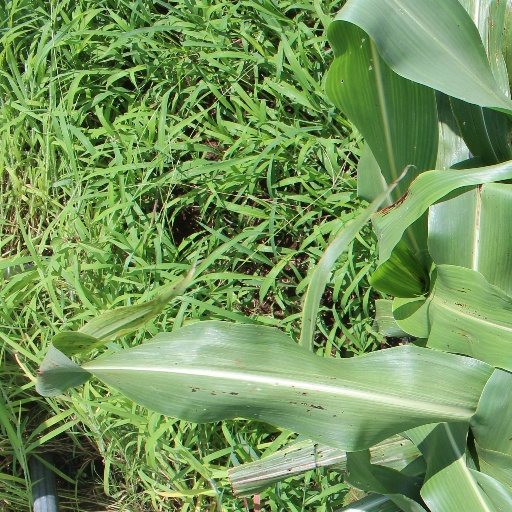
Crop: sorghum